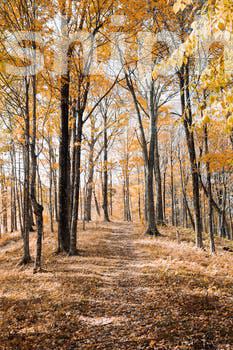
Label: Watermark